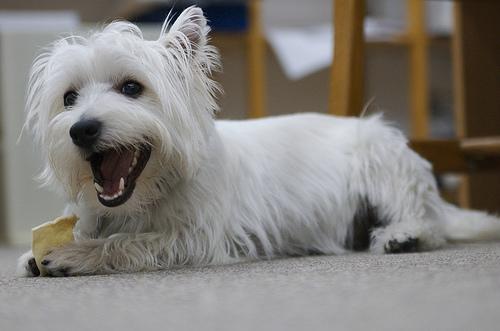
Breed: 209-n000040-West_Highland_white_terrier